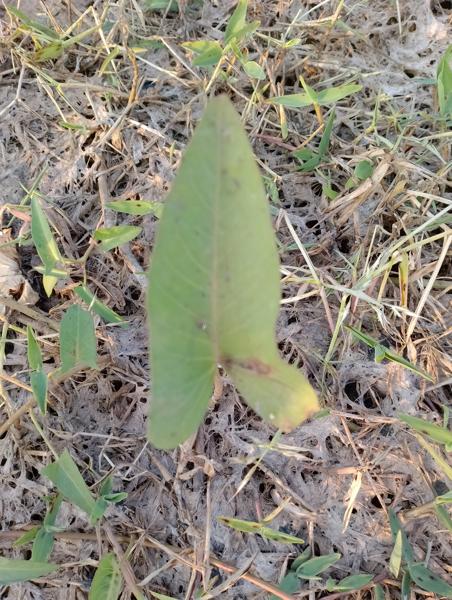
Weed species: Ipomoea aquatic